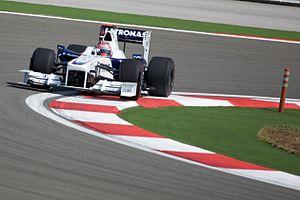
BMW Sauber F1 Team est une écurie de Formule 1 basée à Hinwil en Suisse qui évolue dans le championnat du monde de Formule 1 à partir de 2006. Elle est fondée à la fin de la saison 2005 après le rachat de l'écurie Sauber par le constructeur BMW, qui fournissait précédemment des moteurs à Williams.